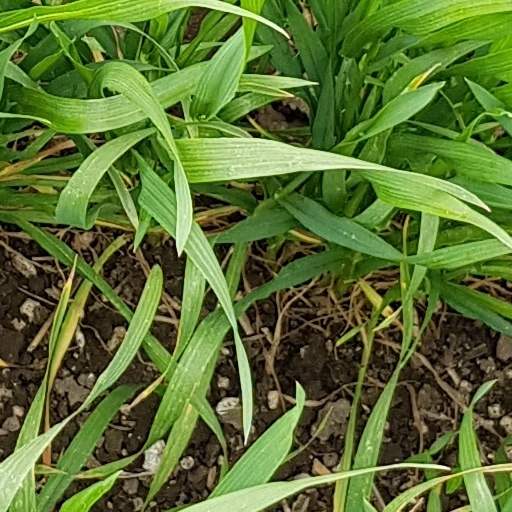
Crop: wheat